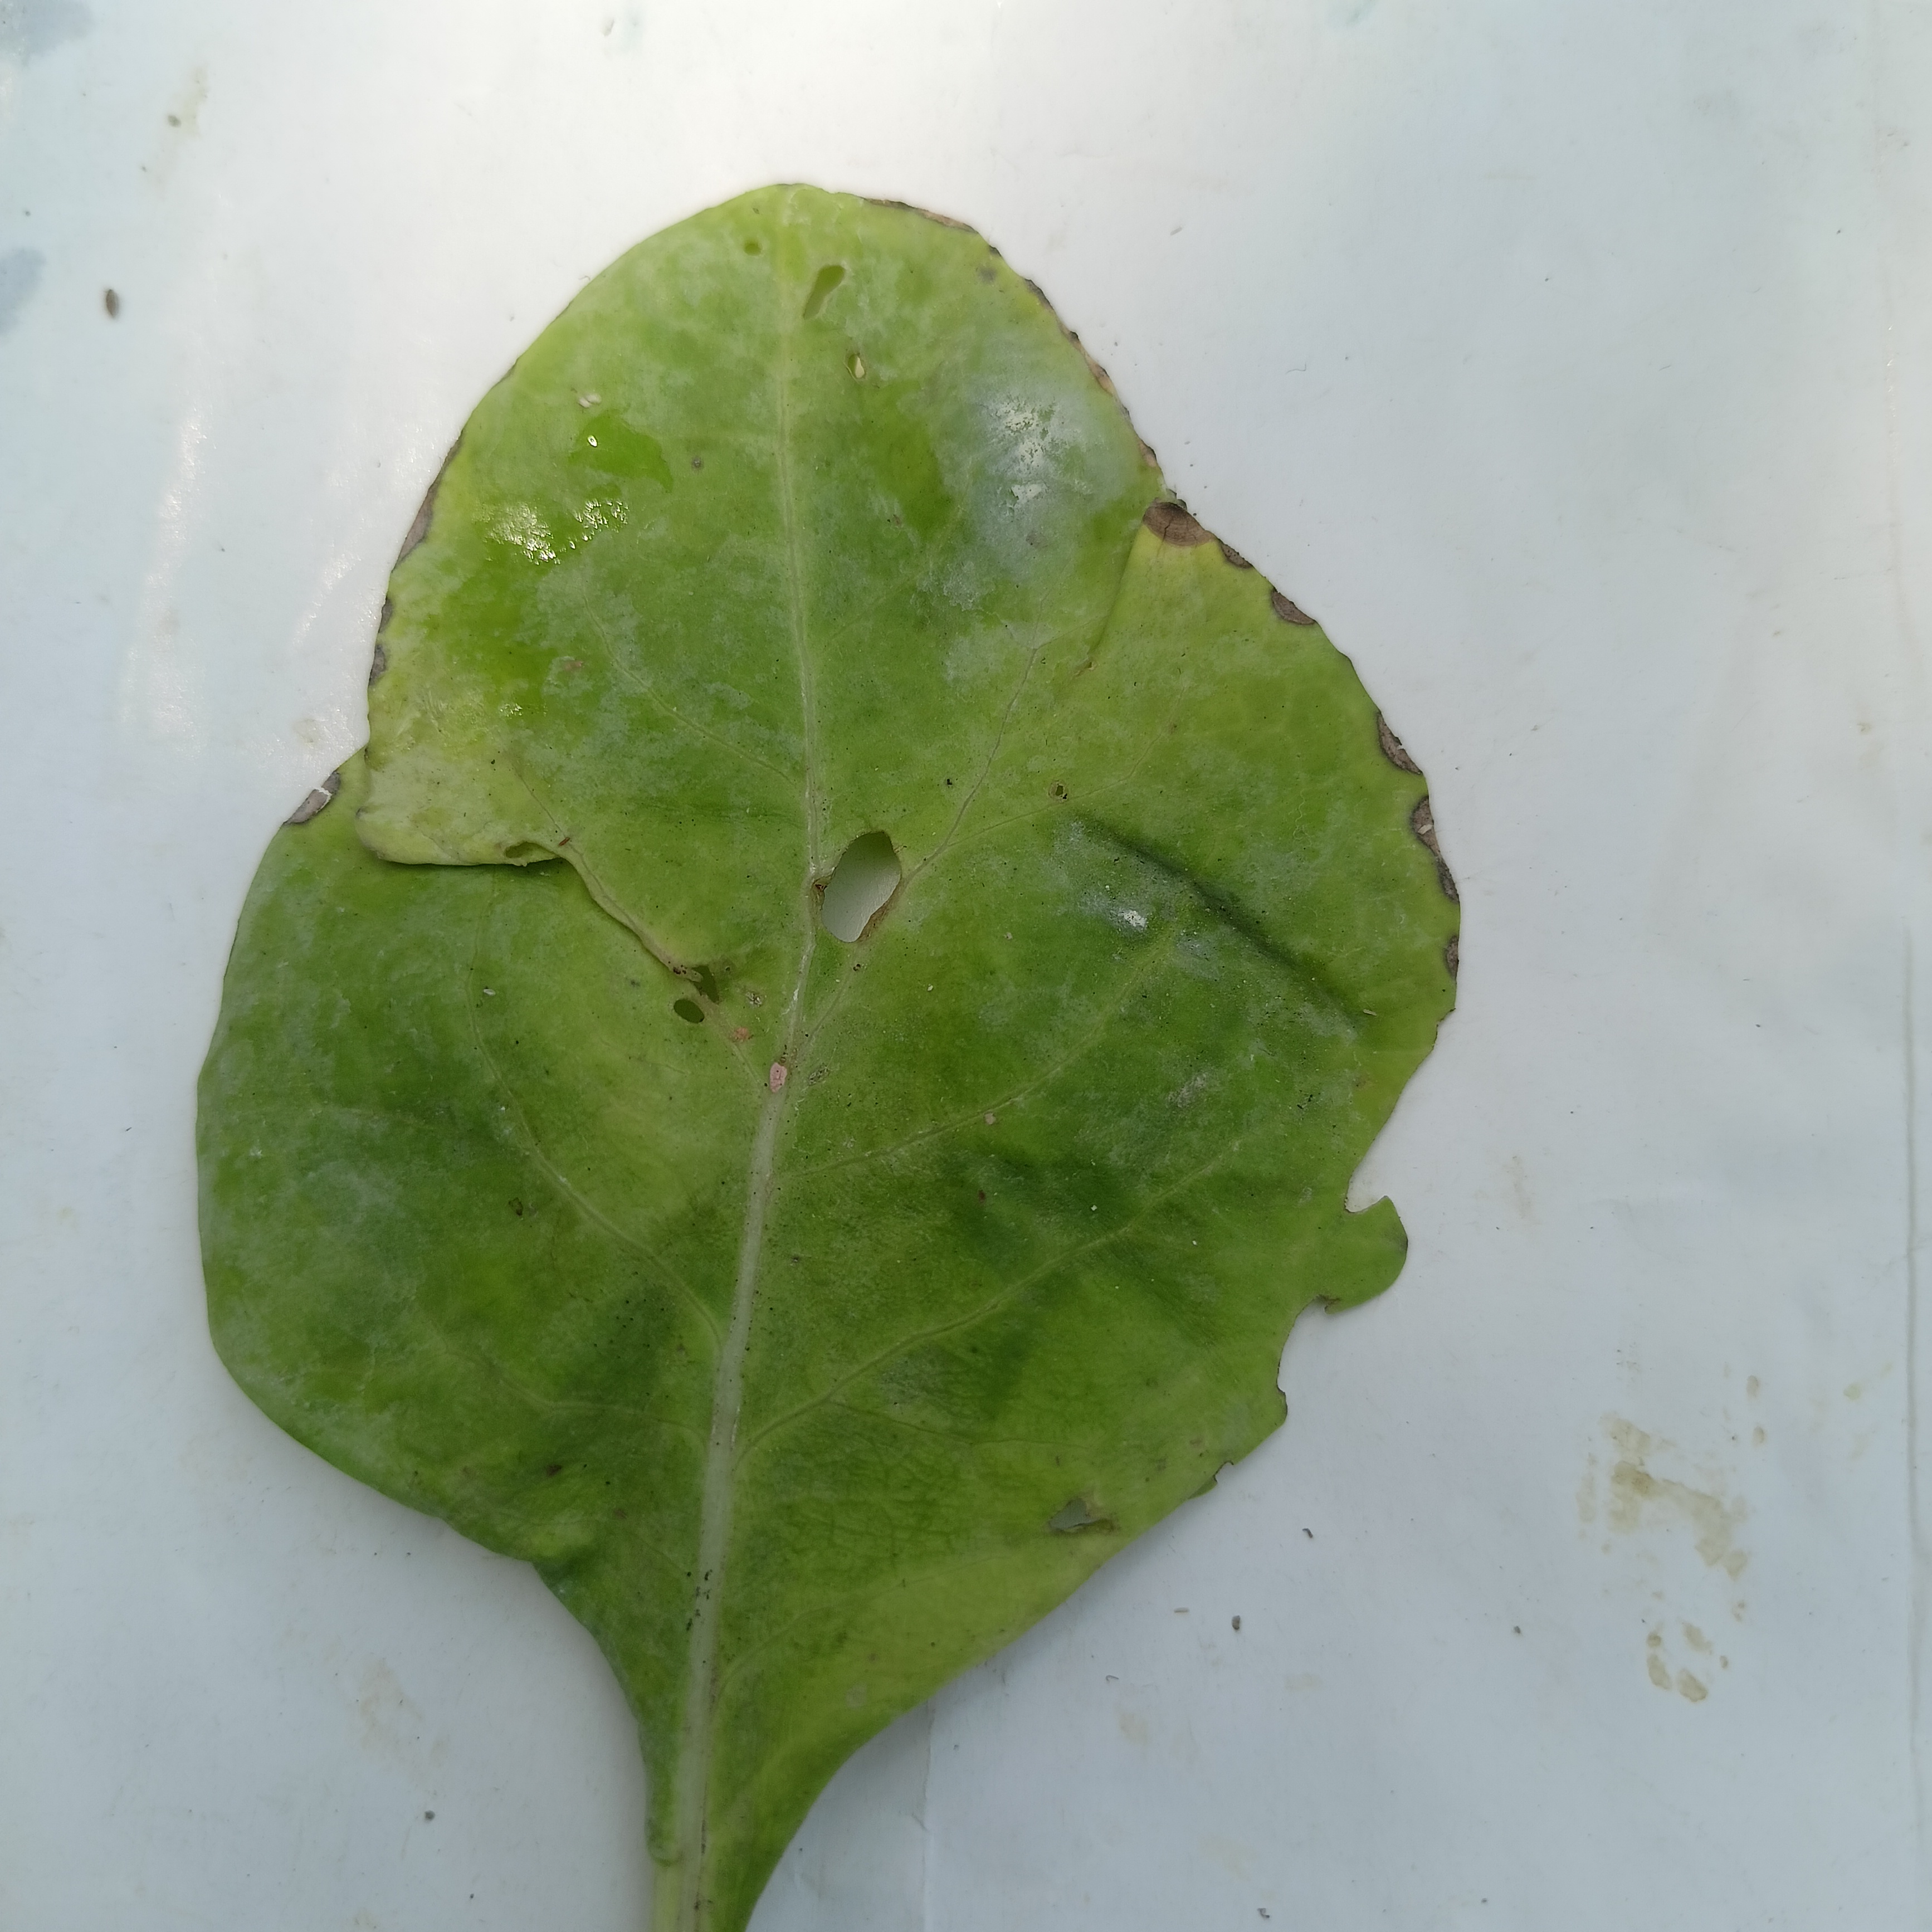
Label: Black Rot